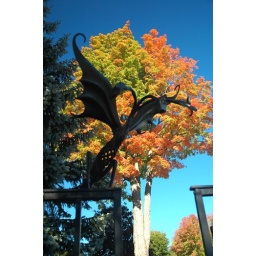
detail of the fence around stephen king's house